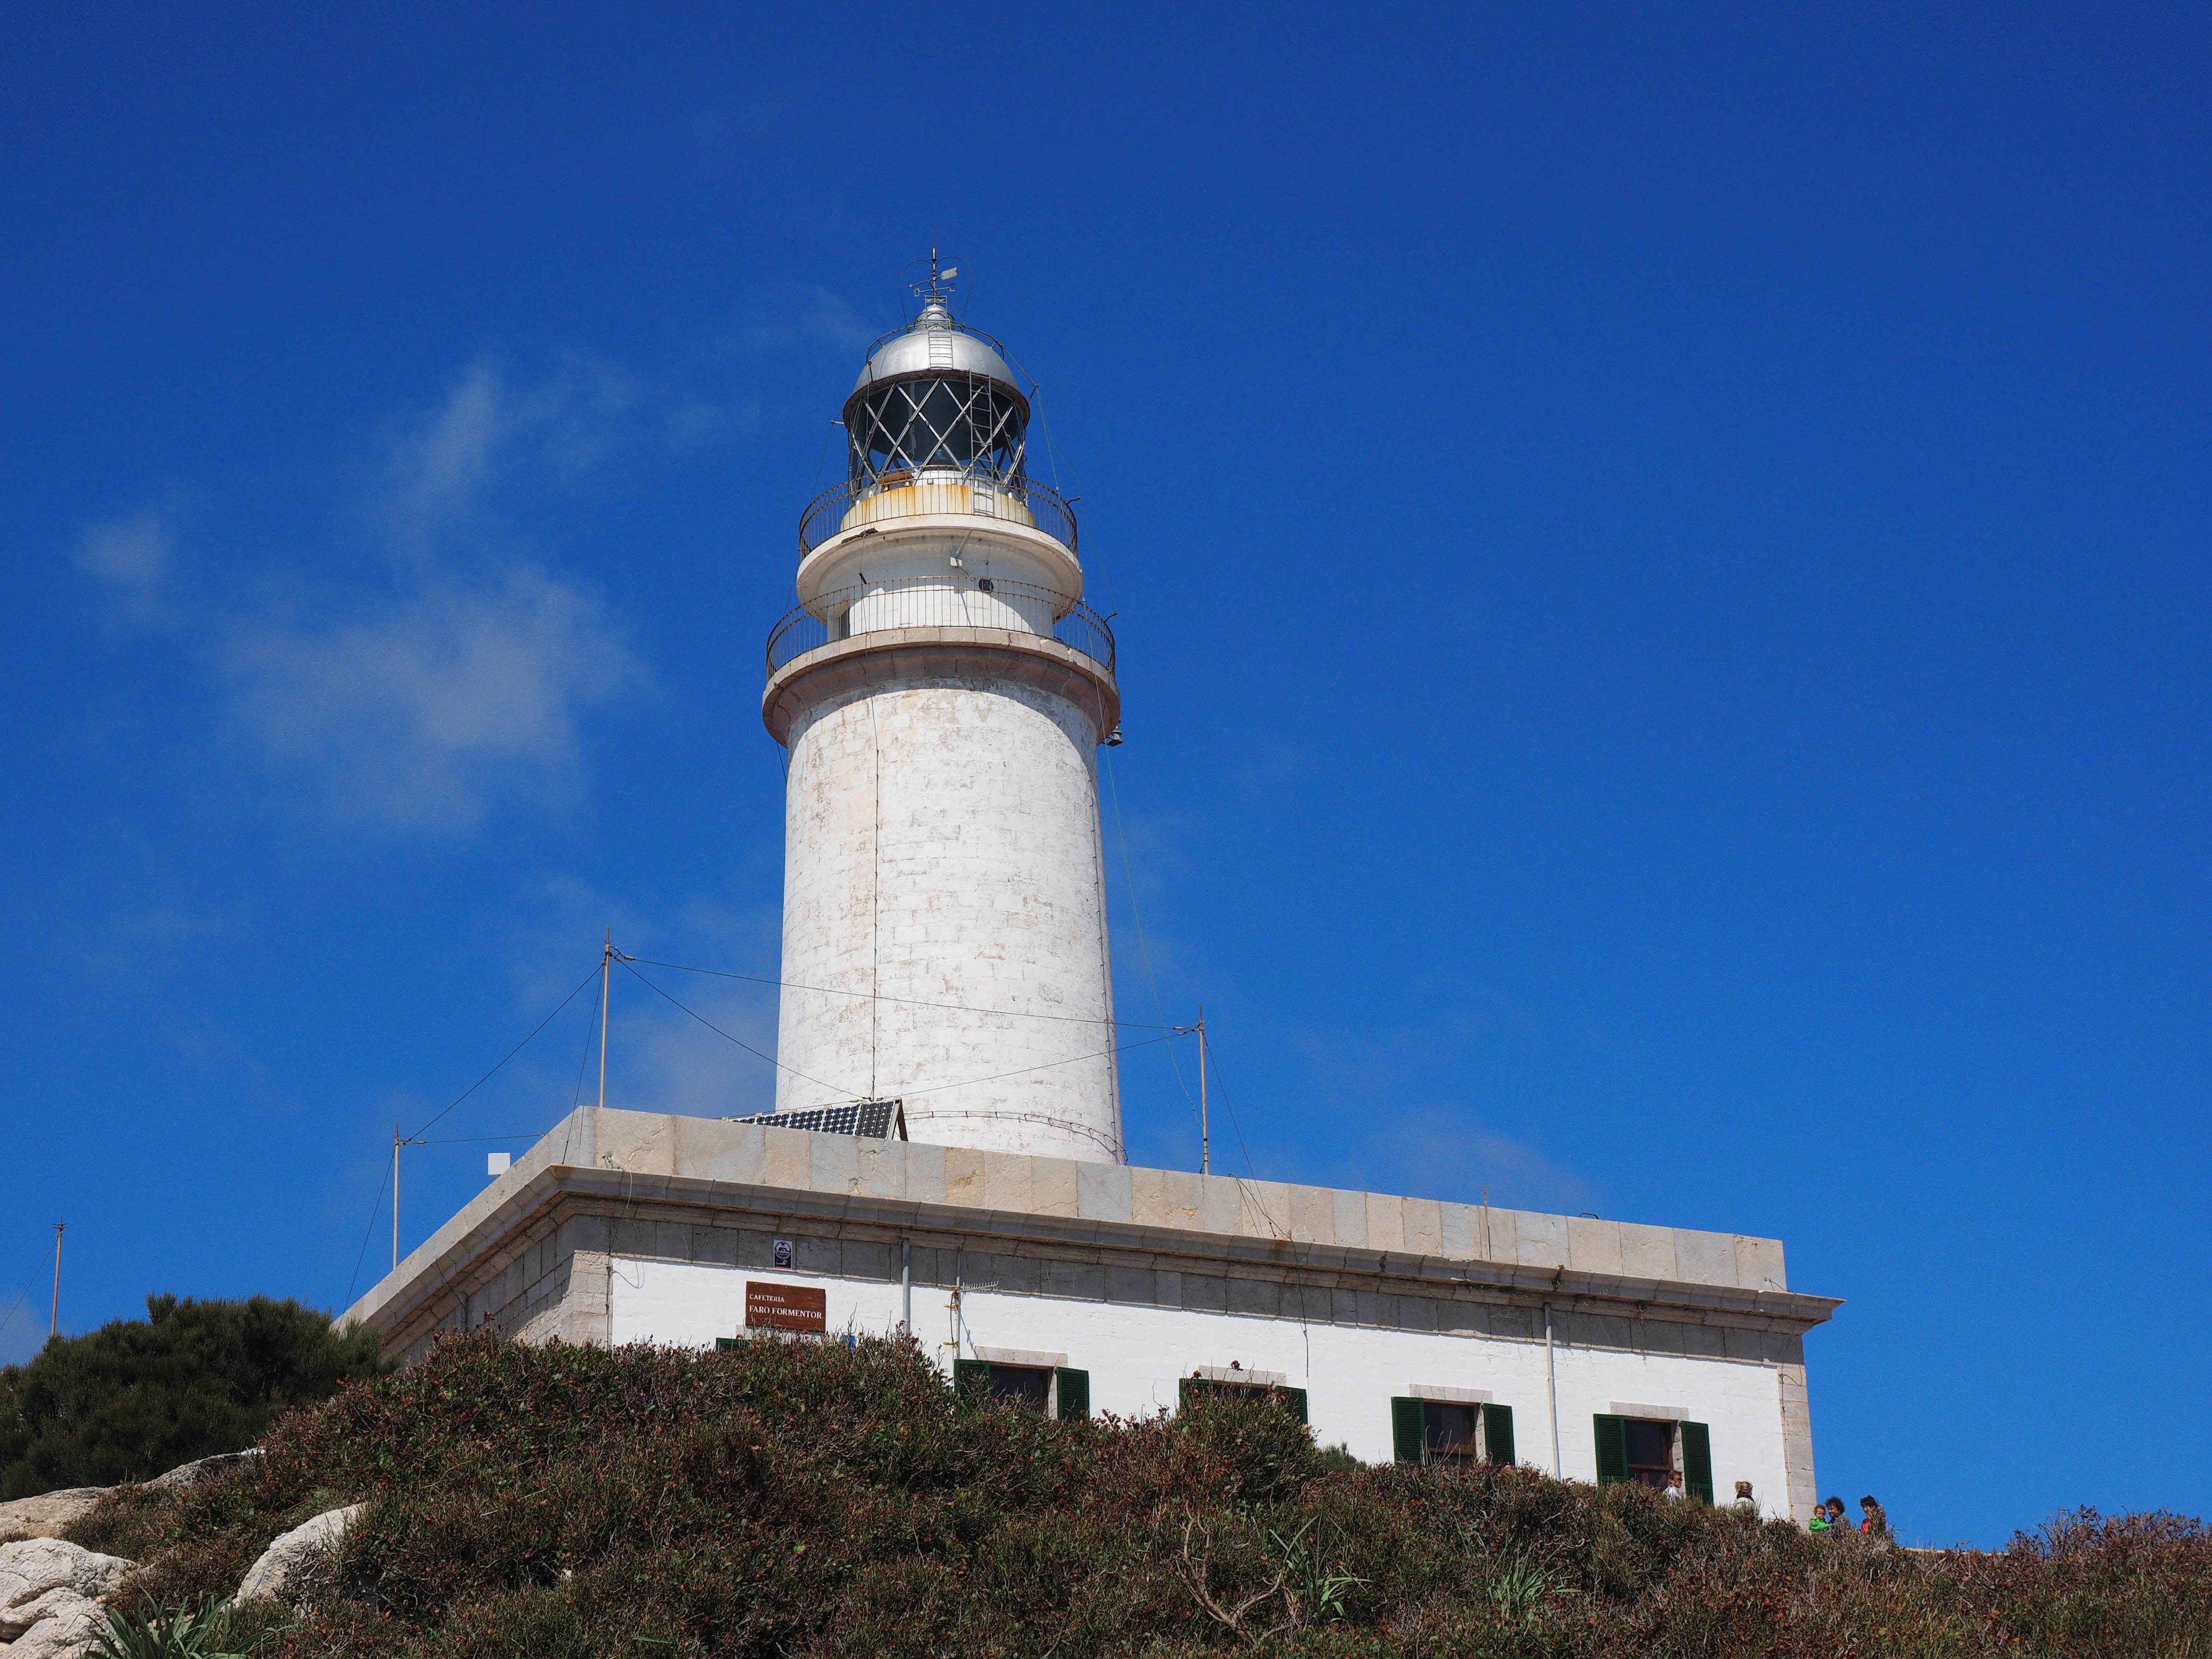
lighthouse, tower, picturesque, mallorca, control tower, cap formentor, meeting of the winds, northernmost point